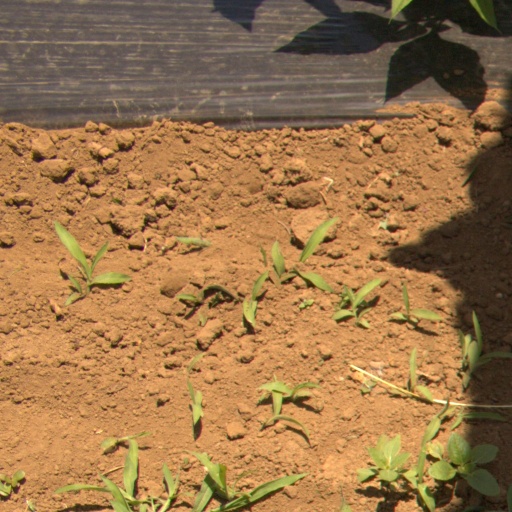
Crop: Jerusalem artichoke